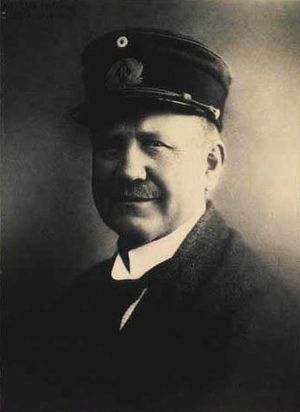
Sophus Falck
Sophus August Falck var en dansk maskinfabrikant og stifter af Falcks Redningskorps.